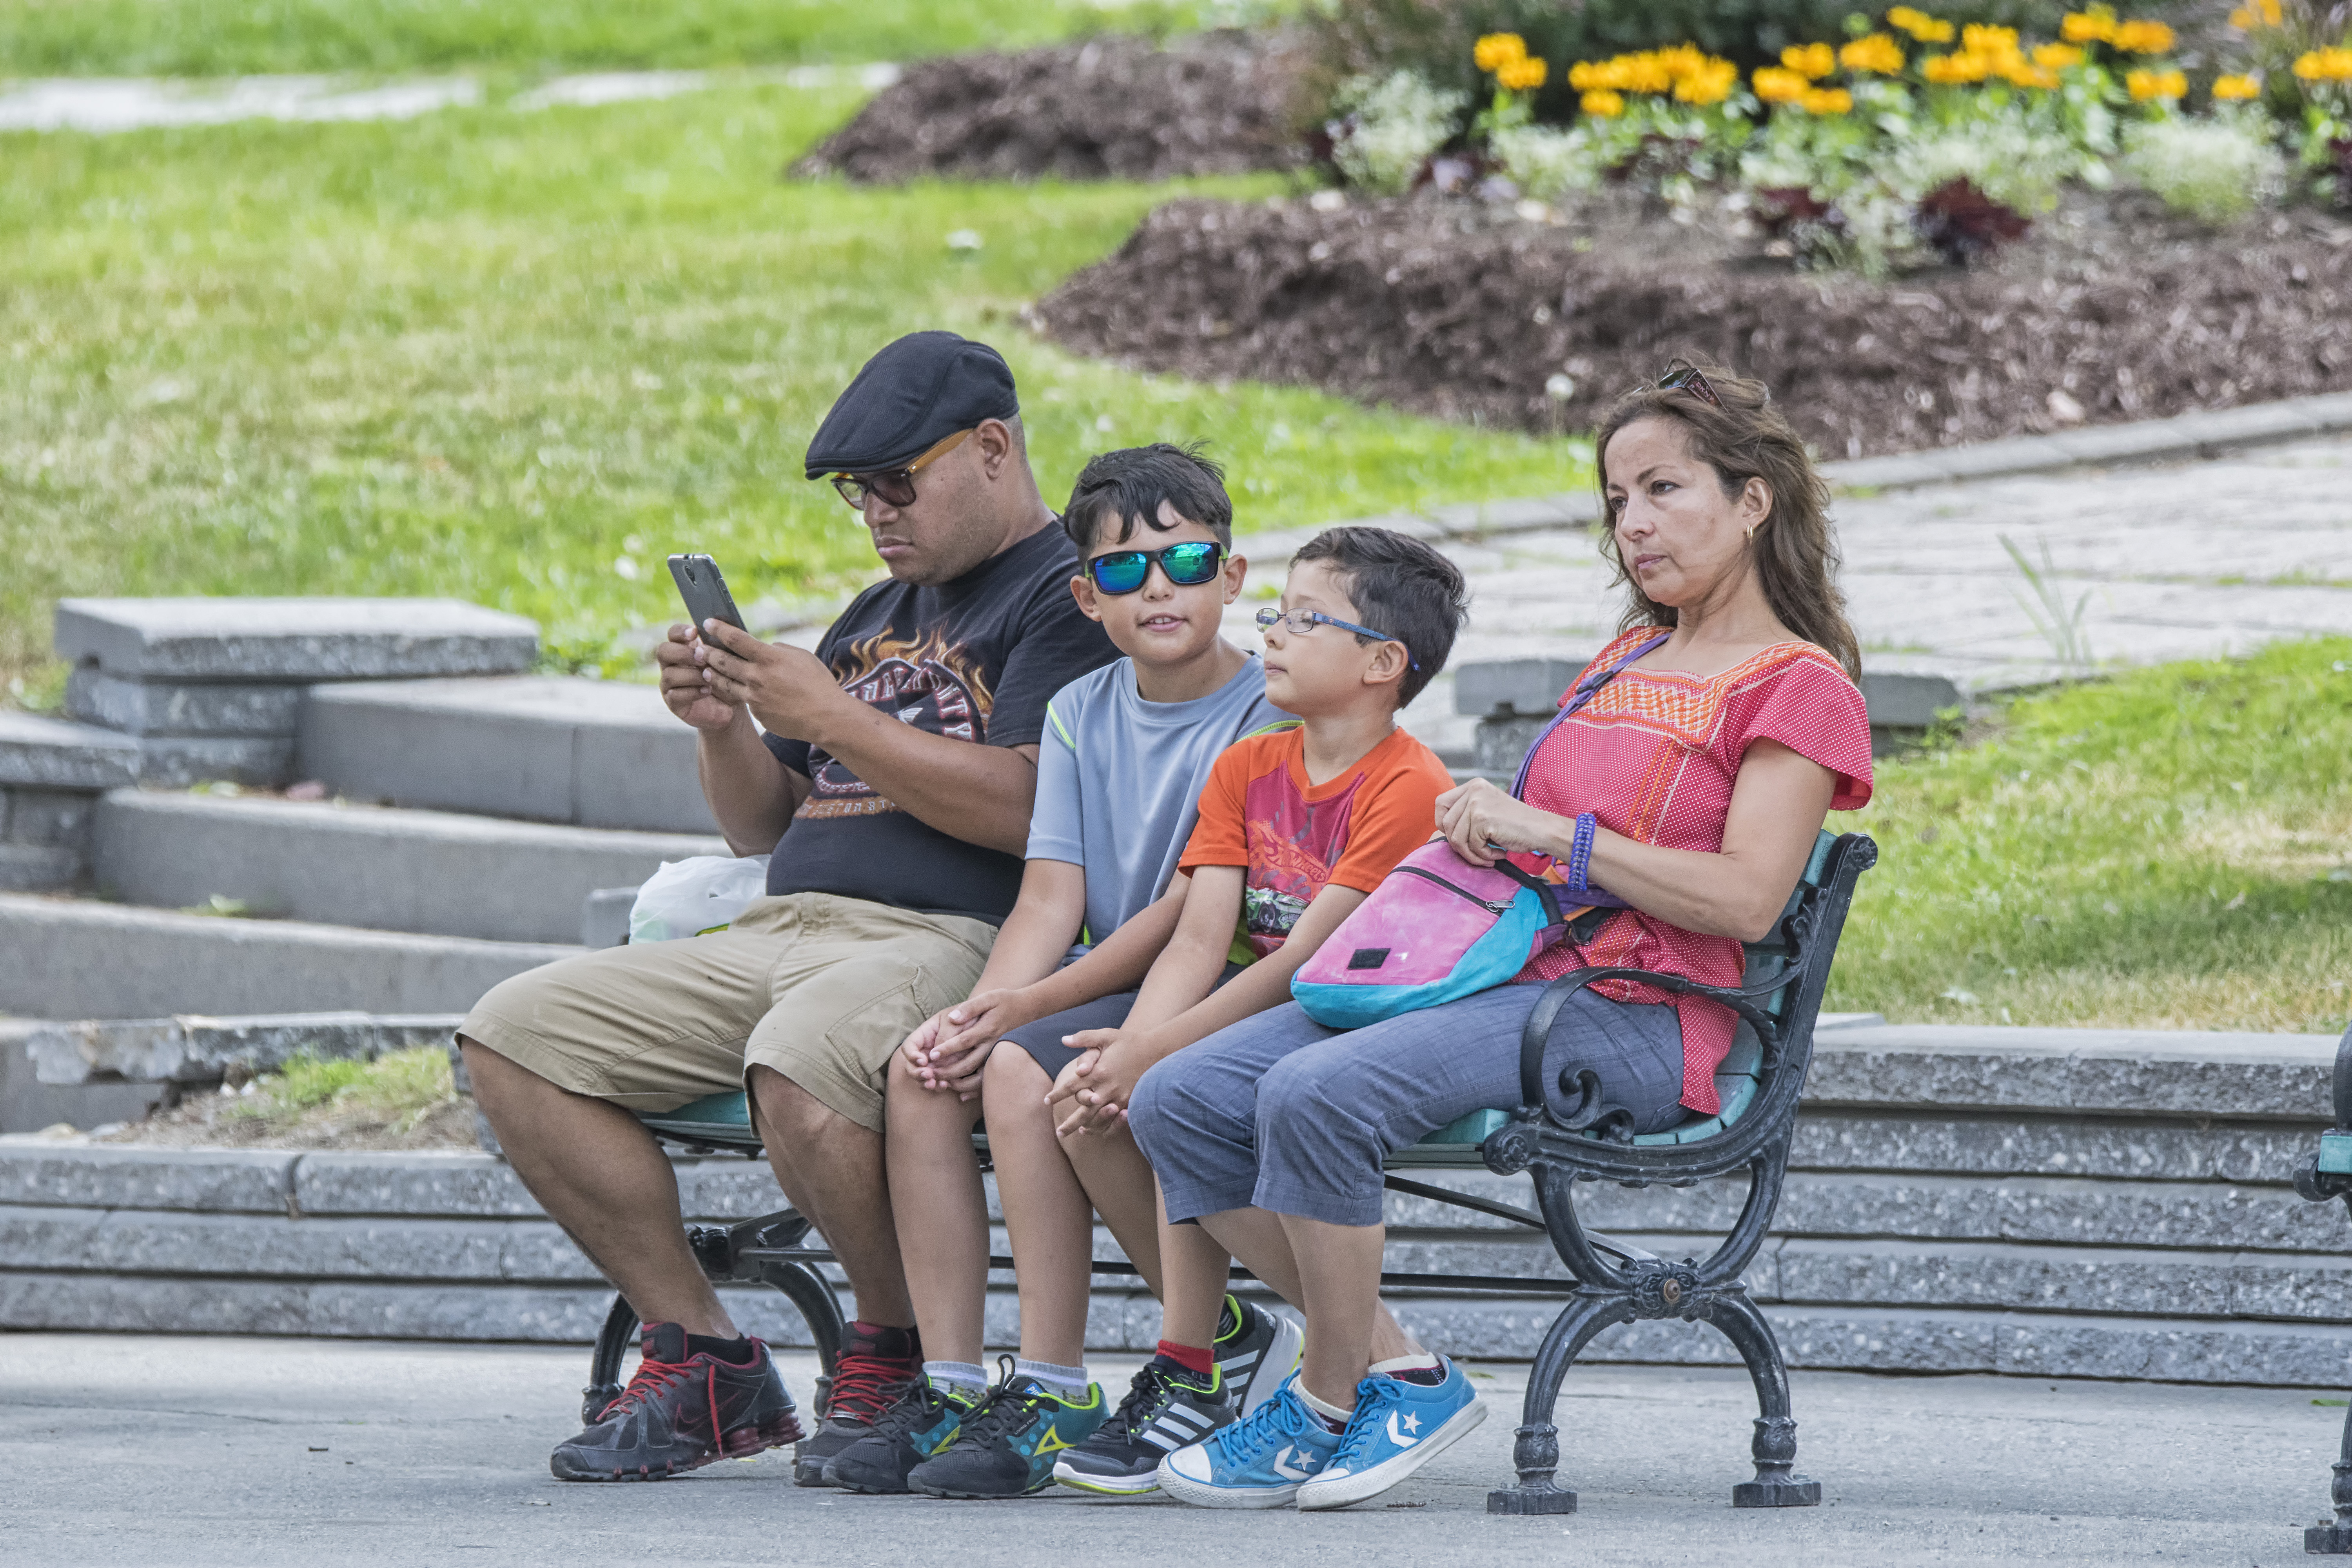
person, people, play, child, leisure, family, canada, playground, toddler, quebec, personne, sherbrooke